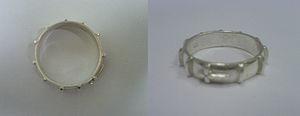
Le chapelet basque est un chapelet traditionnel du Pays basque.